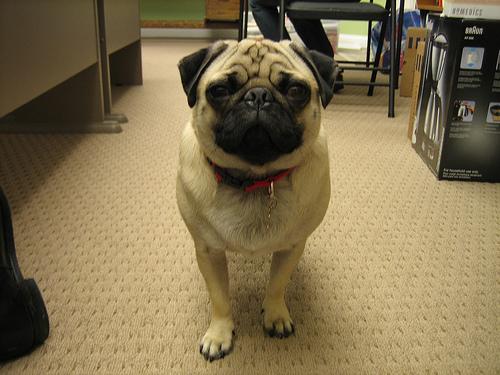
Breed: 798-n000130-pug